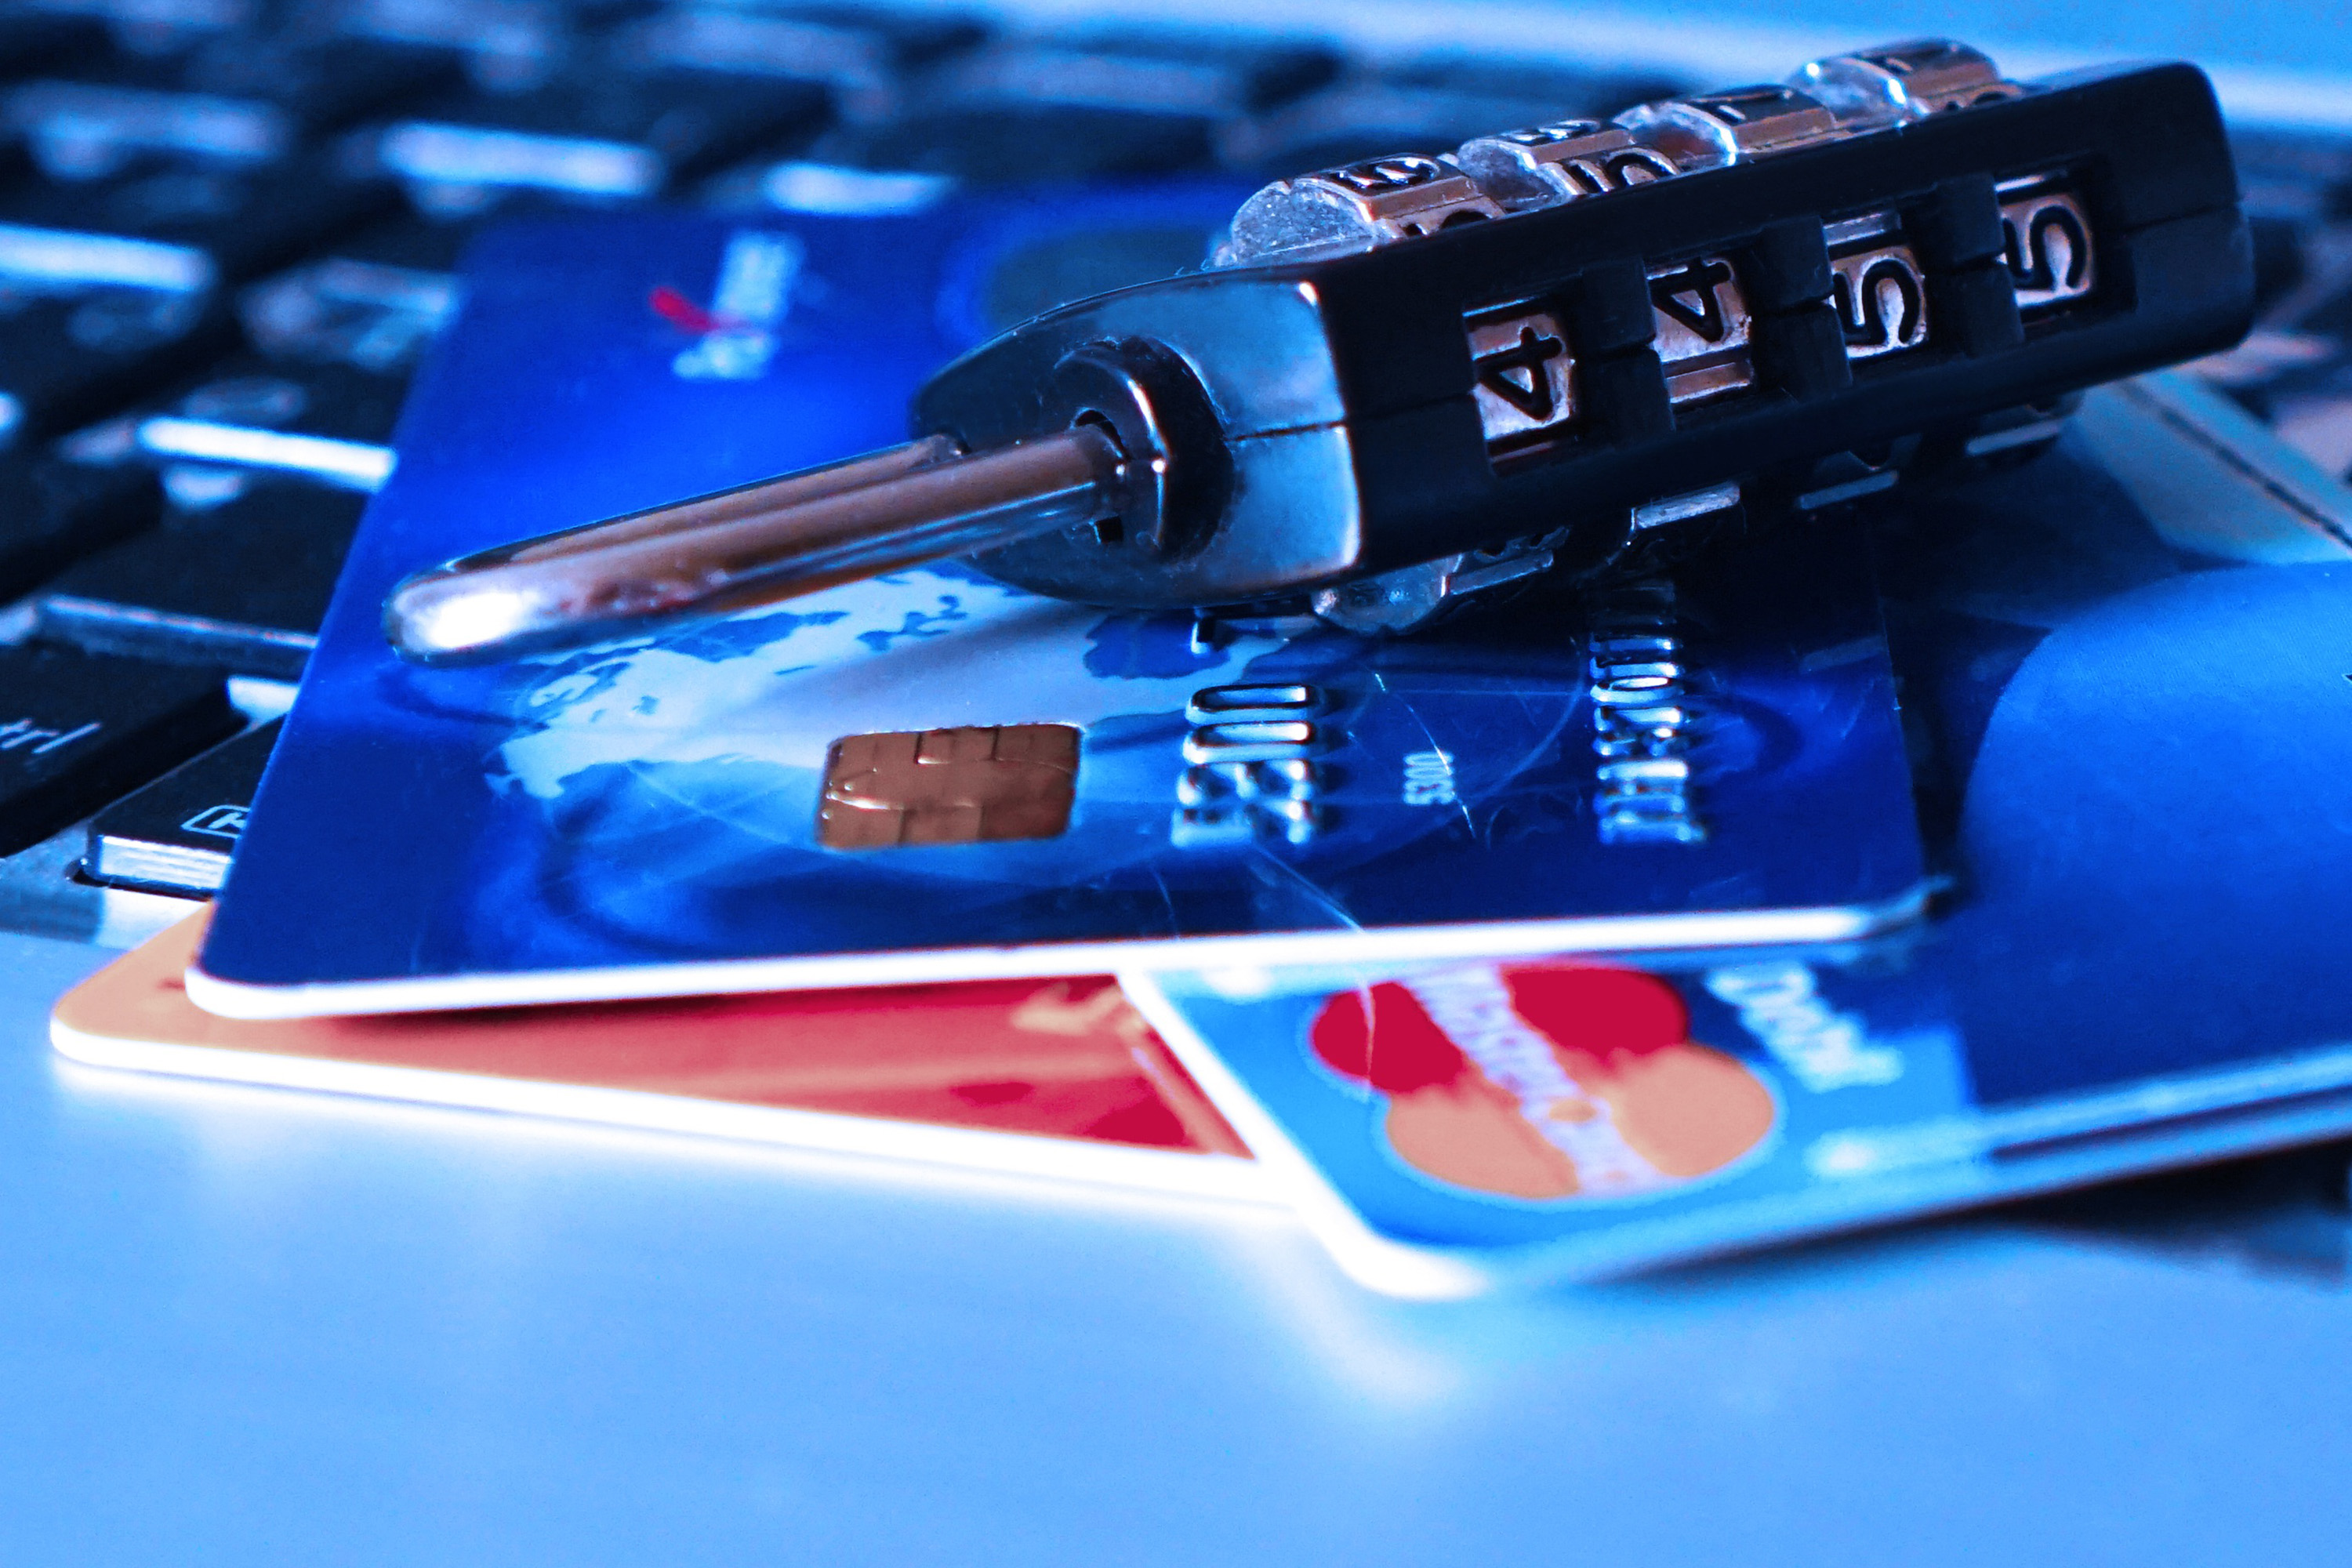
blue, electronic component, electronics, technology, electronic device